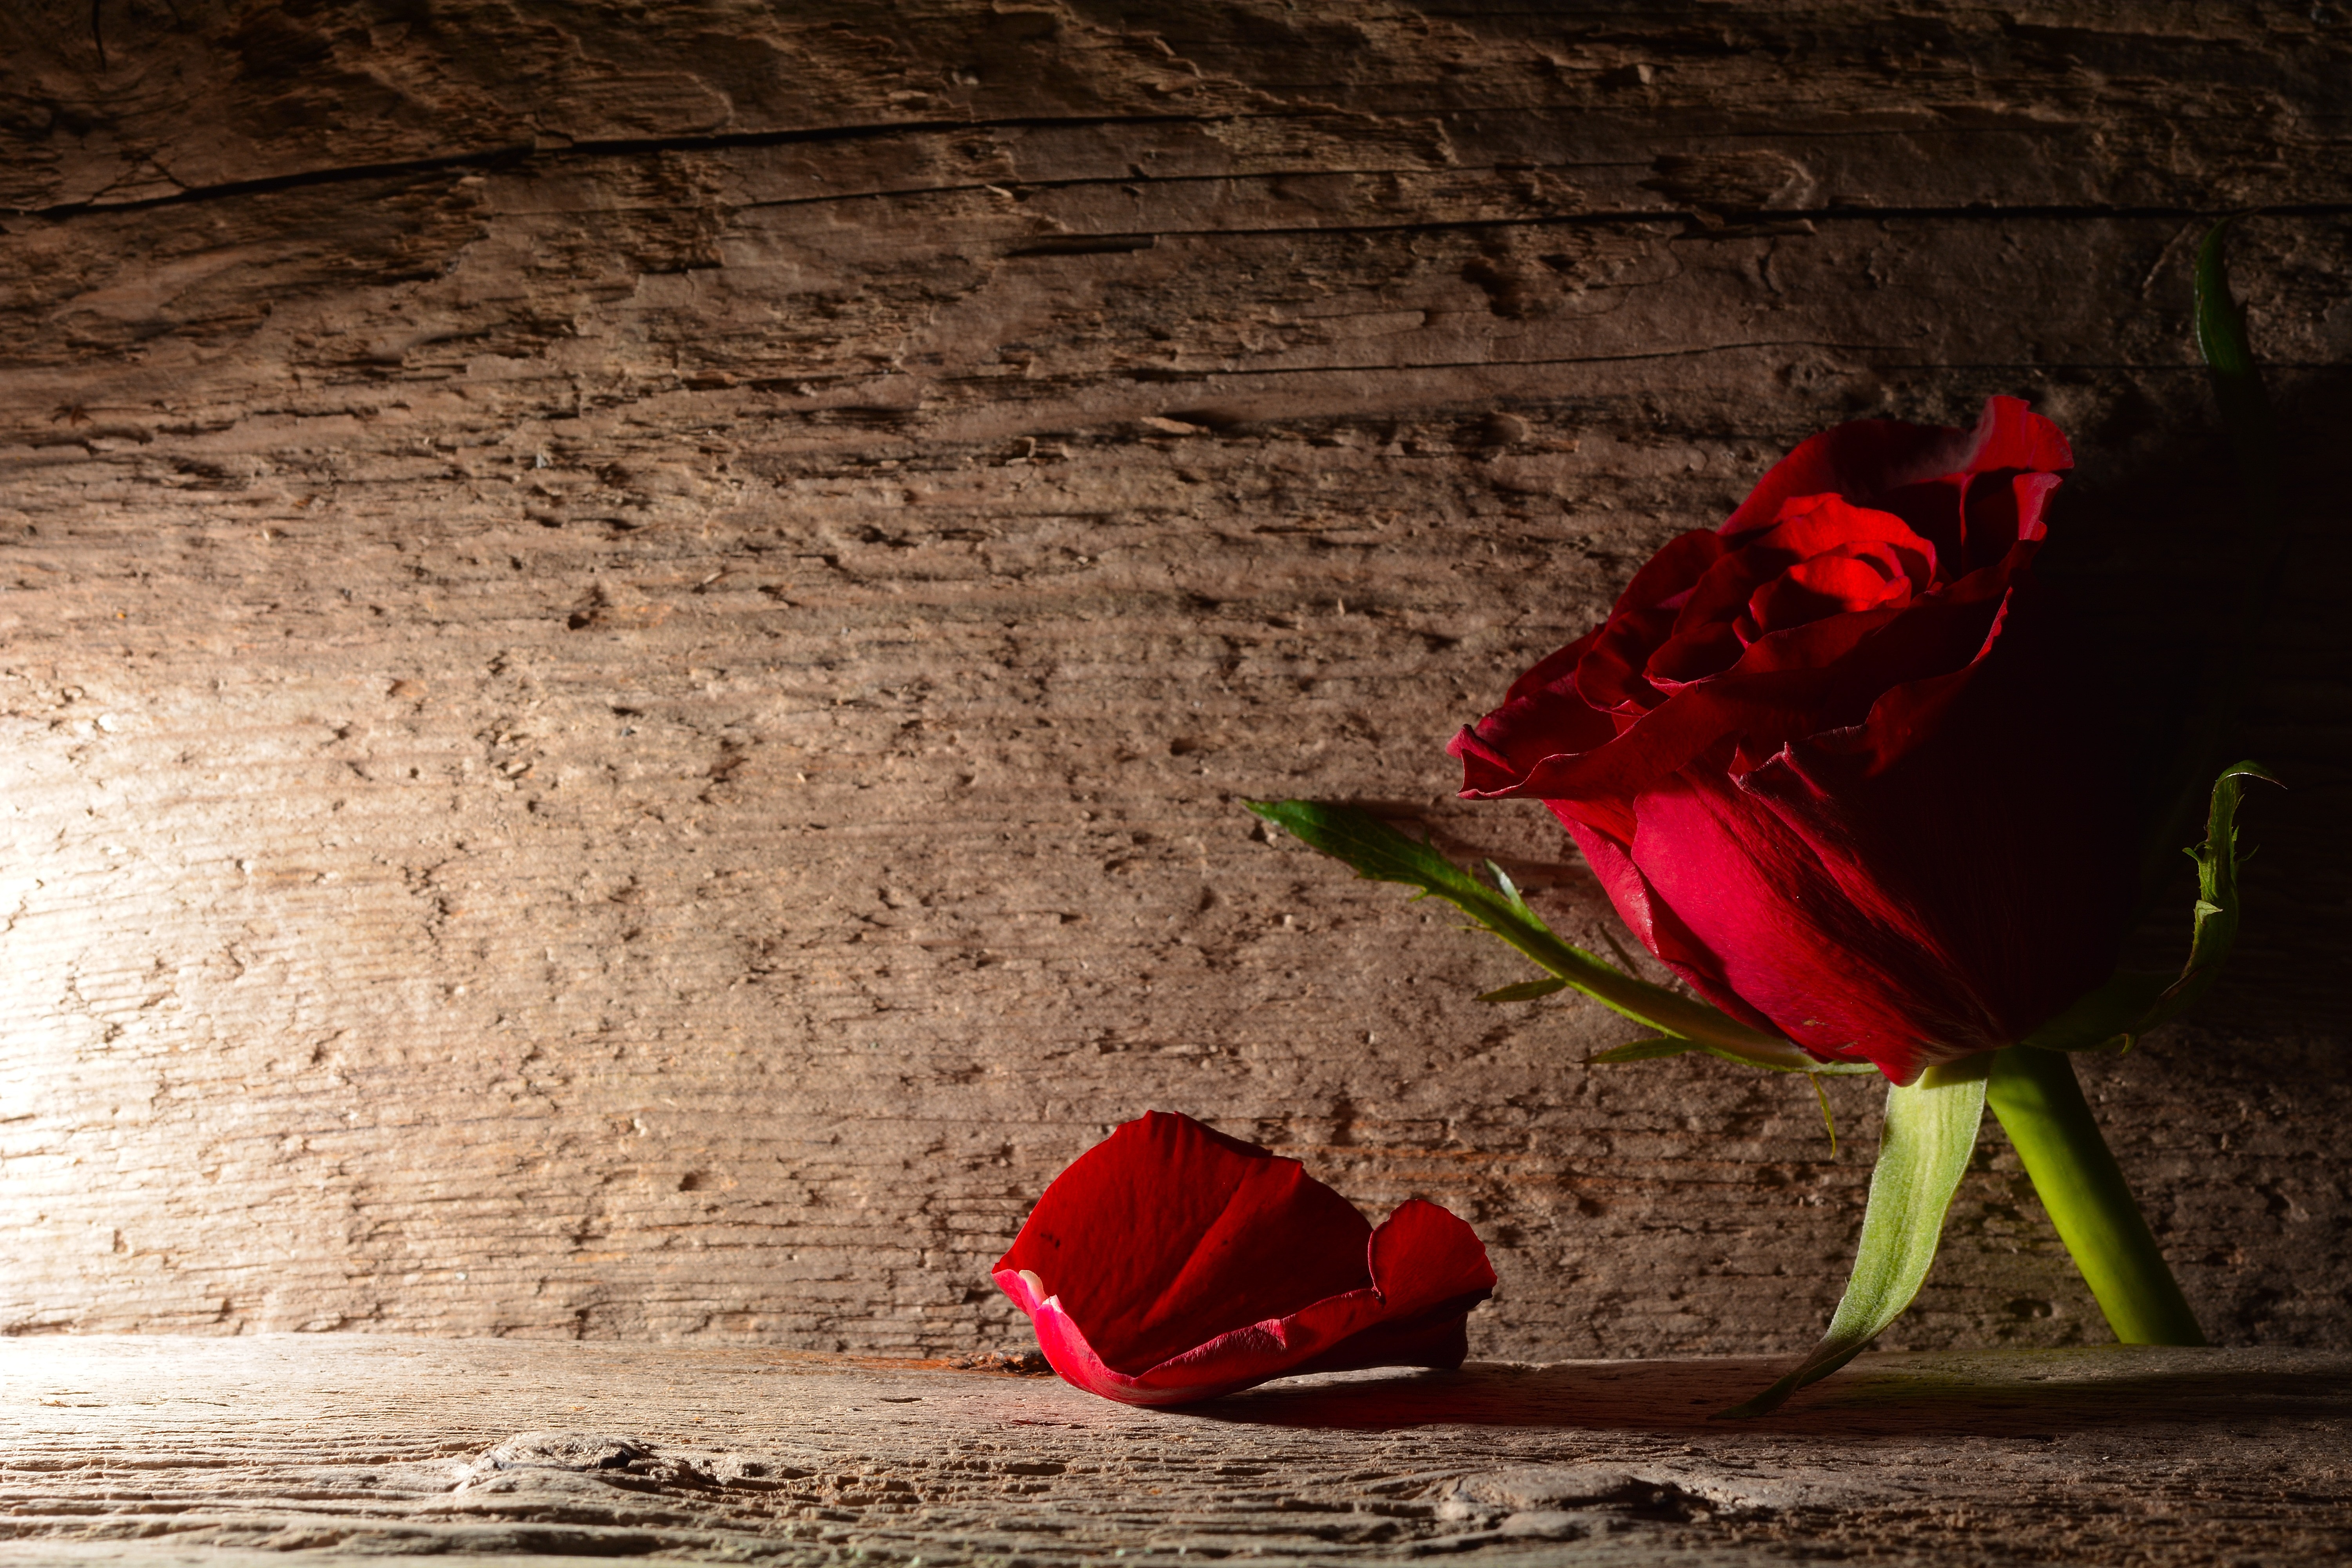
plant, wood, leaf, flower, red, color, red rose, background, temple, emotion, rosenblatt